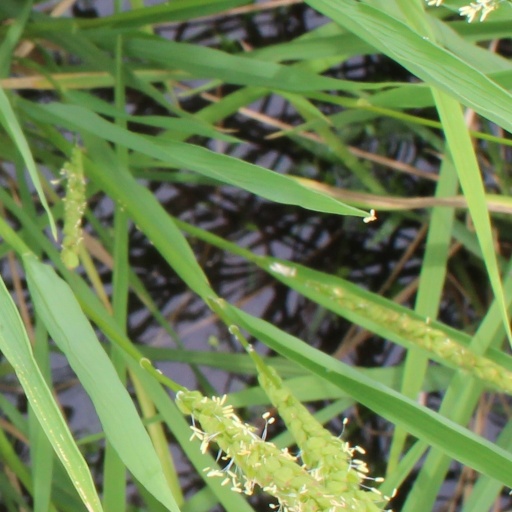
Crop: rice